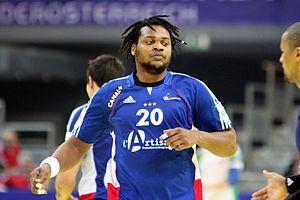
Cette page présente les joueurs sélectionnés en Équipe de France masculine de handball depuis 1946.